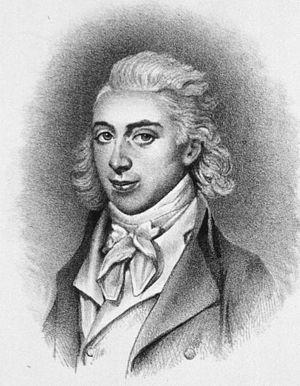
John Conrad Otto, né le 15 mars 1774 dans le New Jersey et mort le 26 juin 1844 à Philadelphie, est un médecin américain.